Osterhofen Abbey

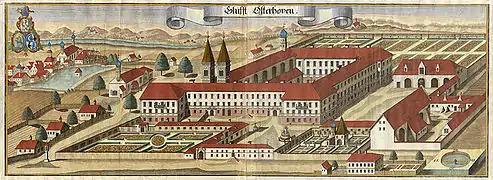
The abbey around 1700 by Michael Wening

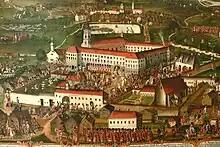

Through its history, the monastery and the town had a checkered history, suffering damage from warfare and fire.